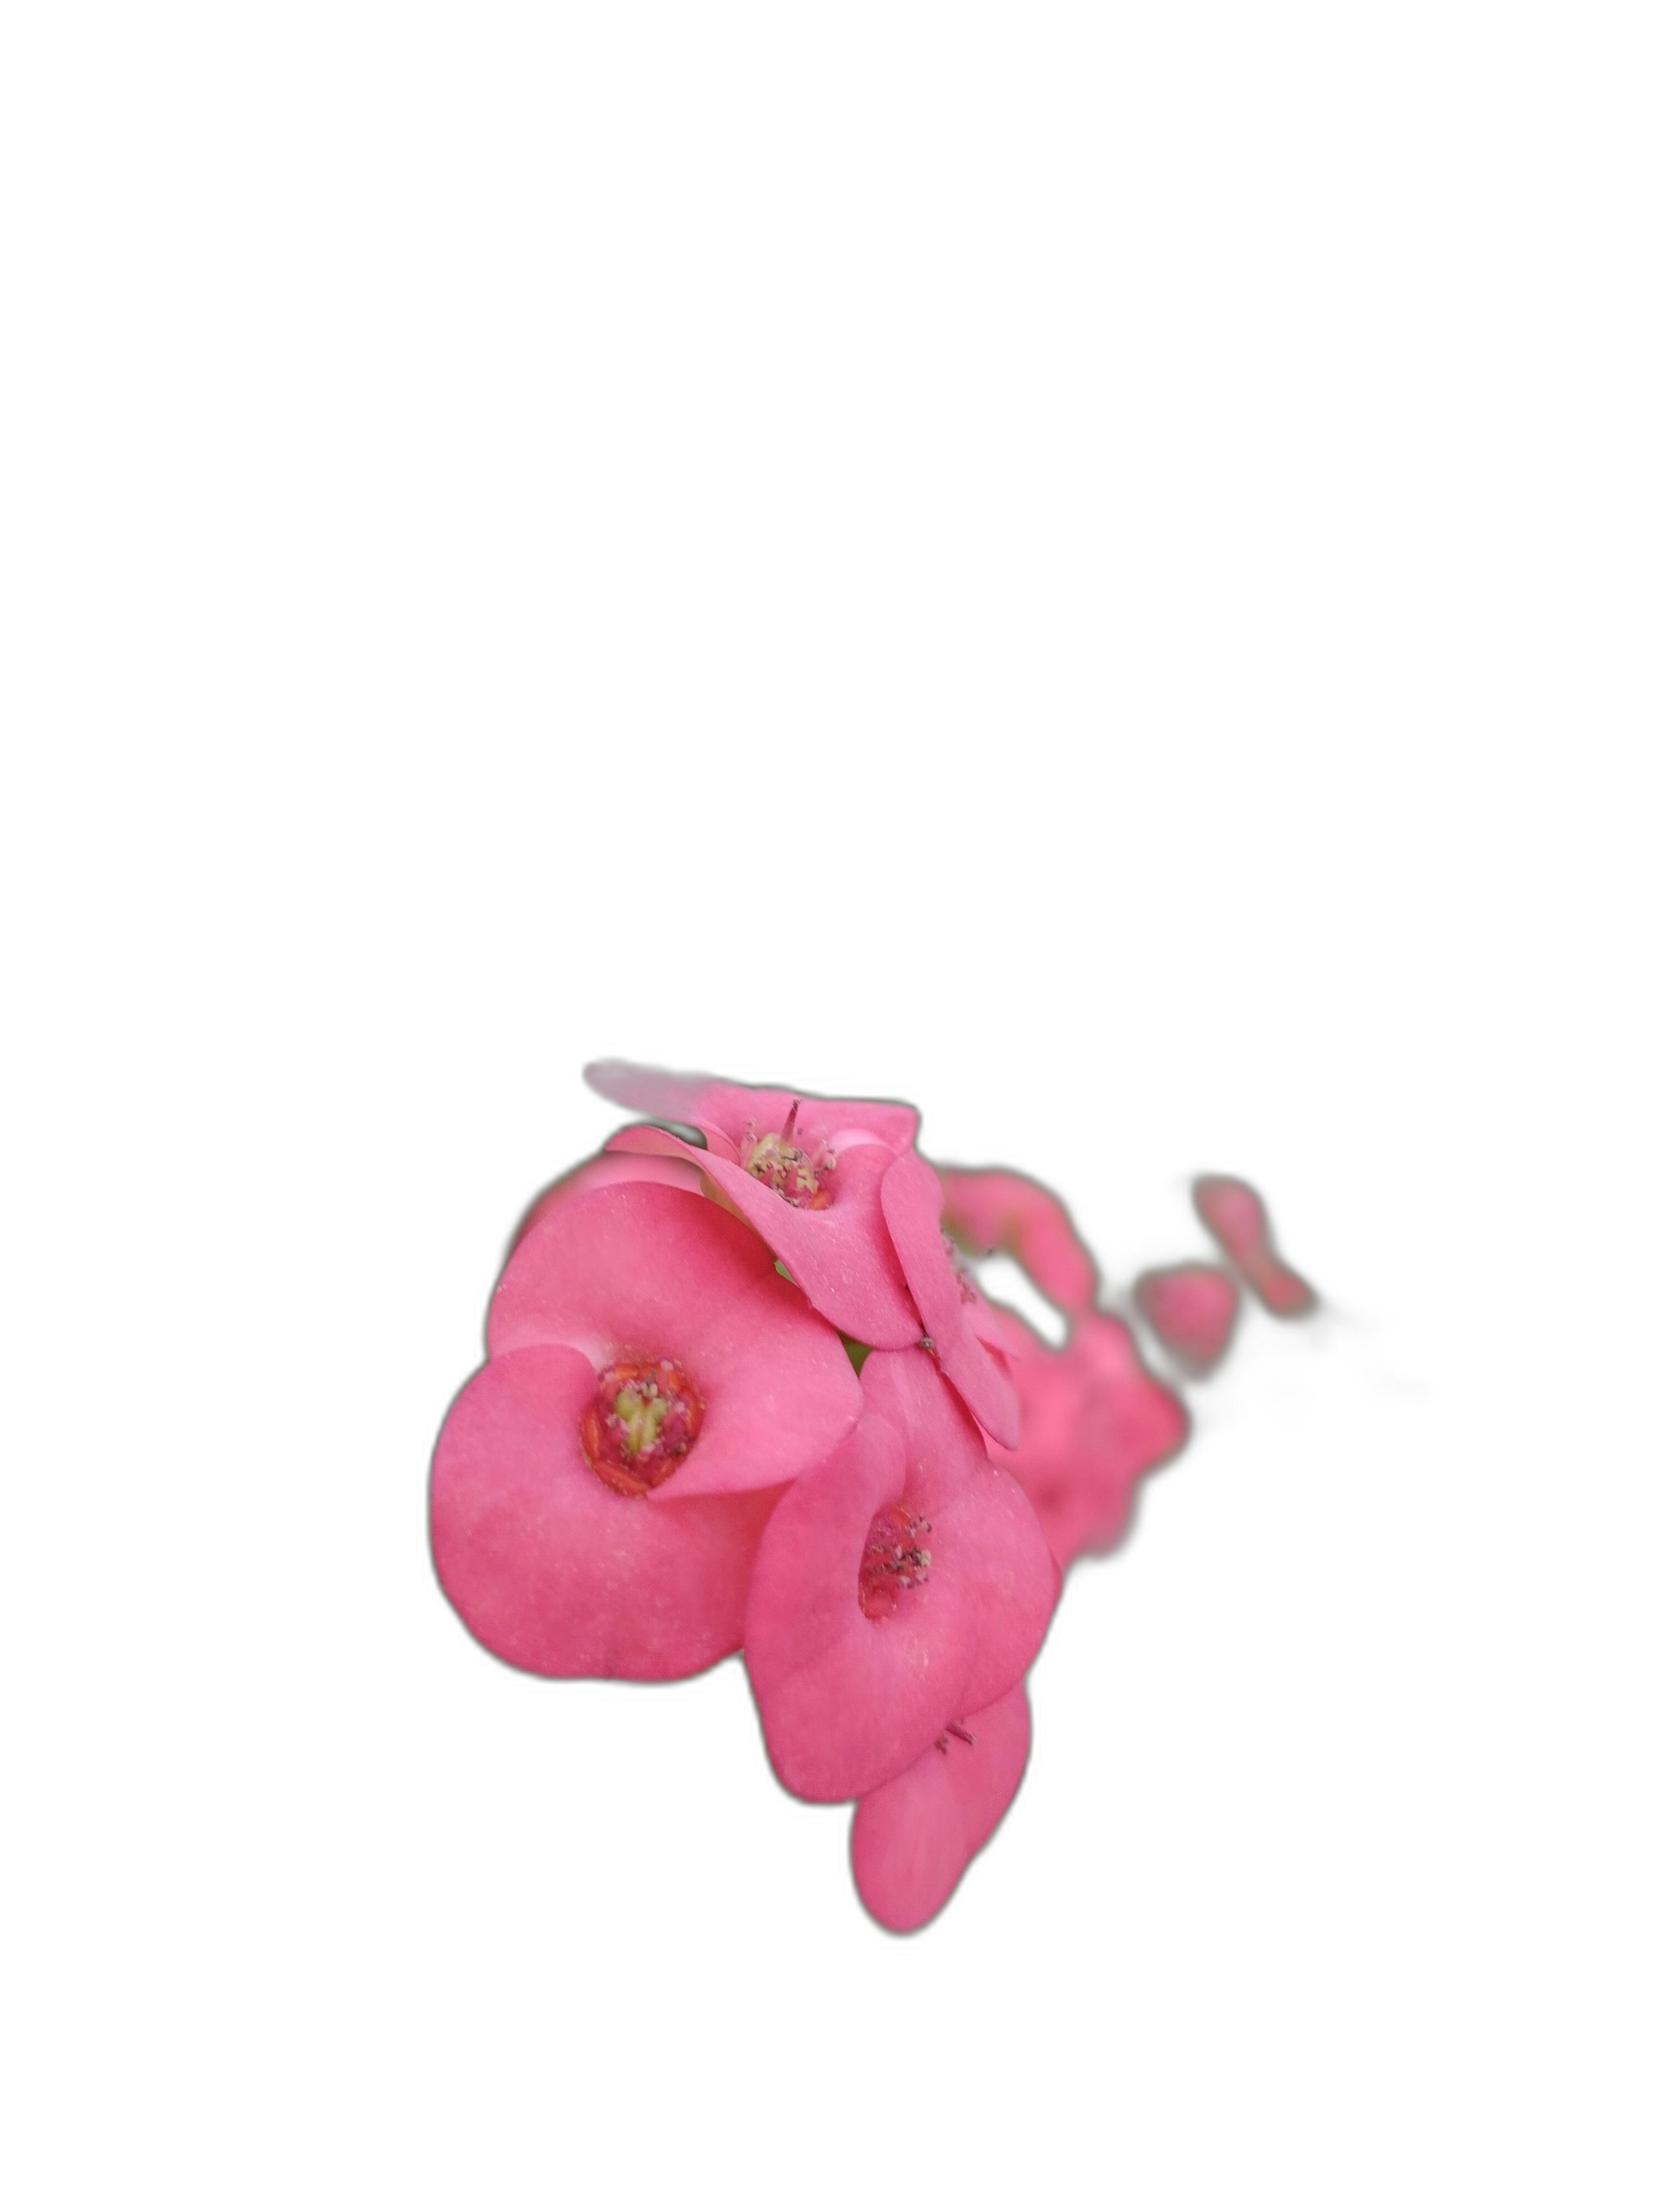
Label: Crown of thorns